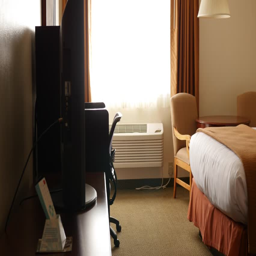
a dolly shot of a clean hotel room